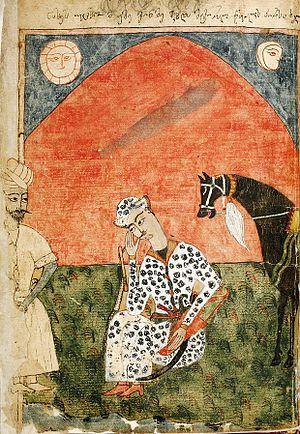
Le Chevalier à la peau de panthère ou L'Homme à la peau de tigre est un poème géorgien d'environ six mille vers écrit par Chota Roustavéli à la fin du XIIᵉ et au début du XIIIᵉ siècle. Il est considéré comme « le sommet de la littérature géorgienne » et tient depuis des siècles une place éminente dans le cœur des Géorgiens : la majorité d'entre eux est capable de citer de mémoire des strophes entières du poème et, jusqu'au début du XXᵉ siècle, un exemplaire faisait partie de la dot de toute jeune mariée.
Le Centre national des manuscrits de Géorgie, situé à Tbilissi, conserve les anciens manuscrits, les incunables, les éditions rares, les documents historiques et les archives privées de personnalités du pays.